Old Holy Redeemer Catholic Church

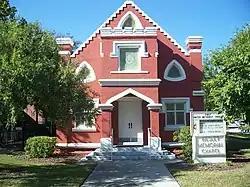

The Old Holy Redeemer Catholic Church is a historic site in Kissimmee, Florida. It is located at 120 North Sproule Avenue. On January 3, 1994, it was added to the U.S. National Register of Historic Places.